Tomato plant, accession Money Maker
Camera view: horizontal (90 deg, fisheye); turntable rotation: 90 degrees
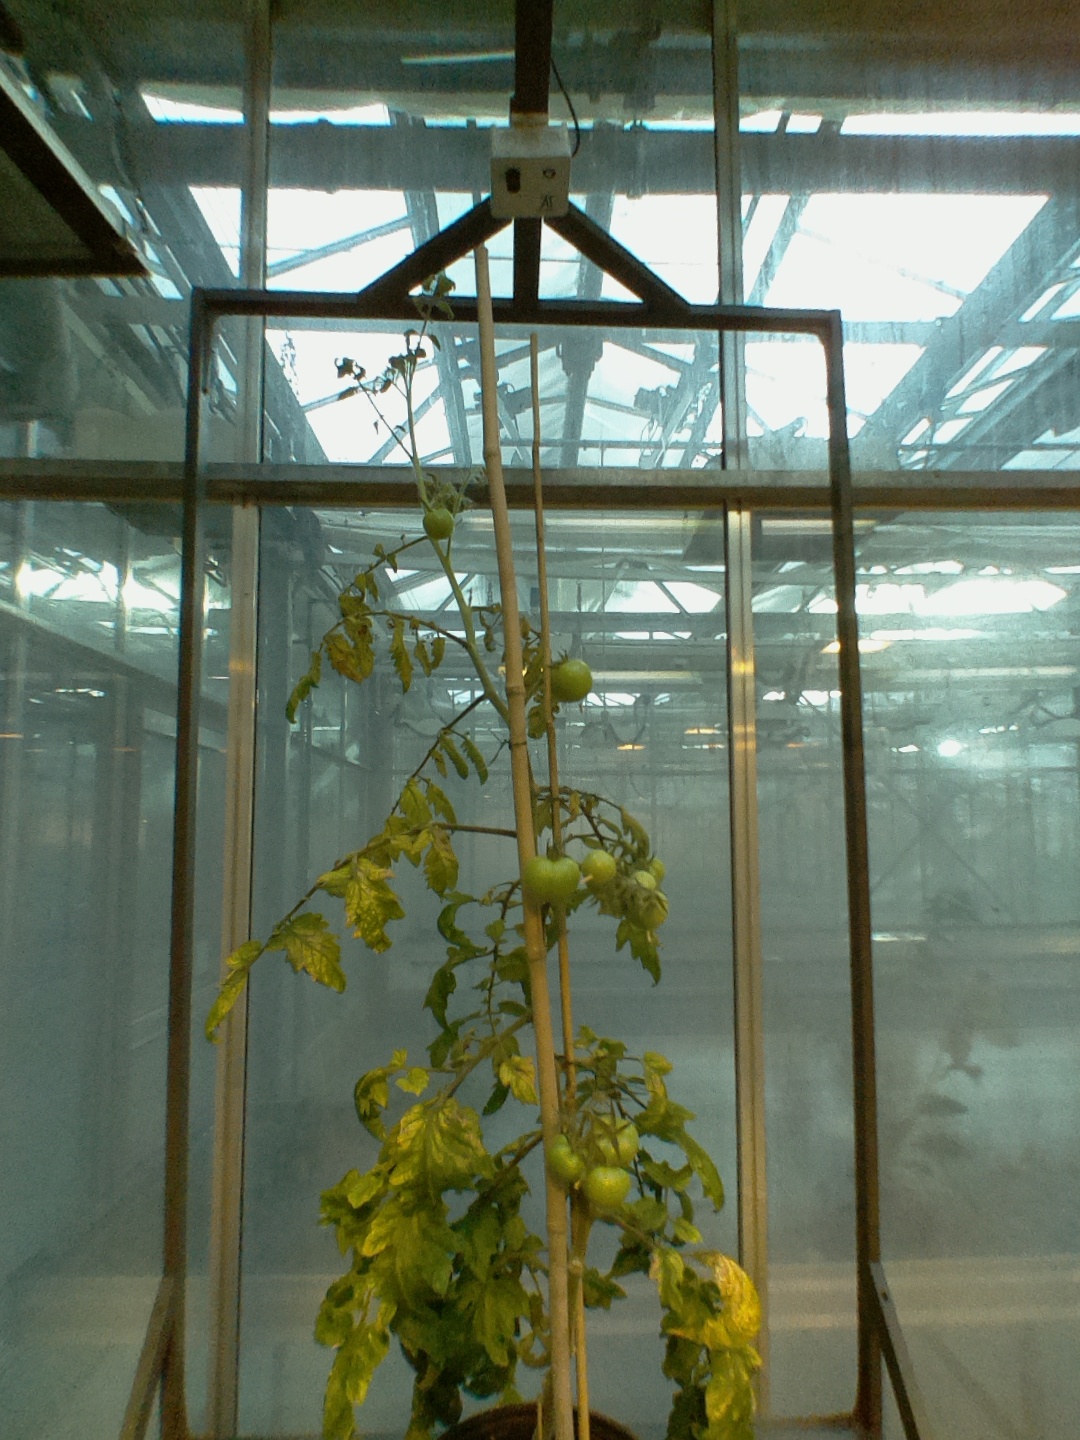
BBCH growth stage 78: 80% -90% of final fruit size